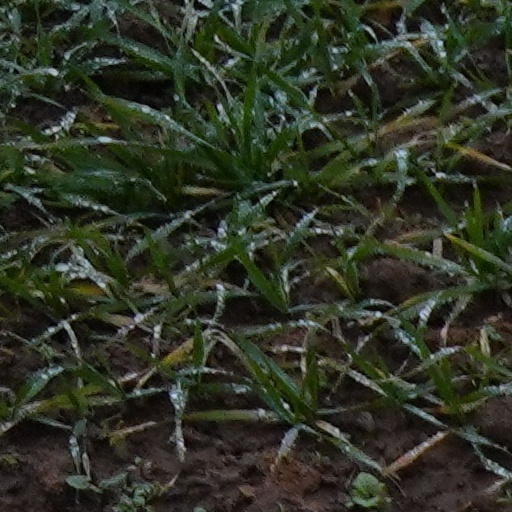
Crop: wheat